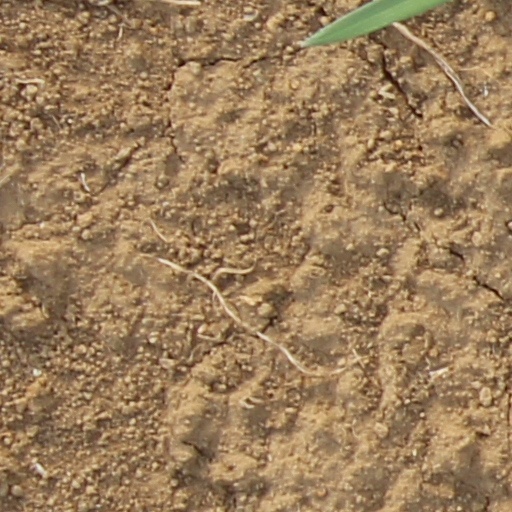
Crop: wheat